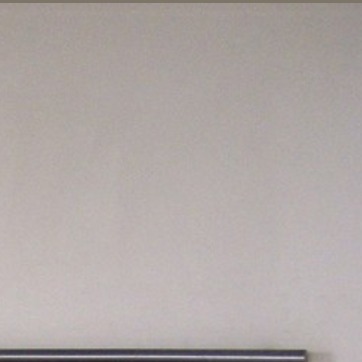
Material: painted